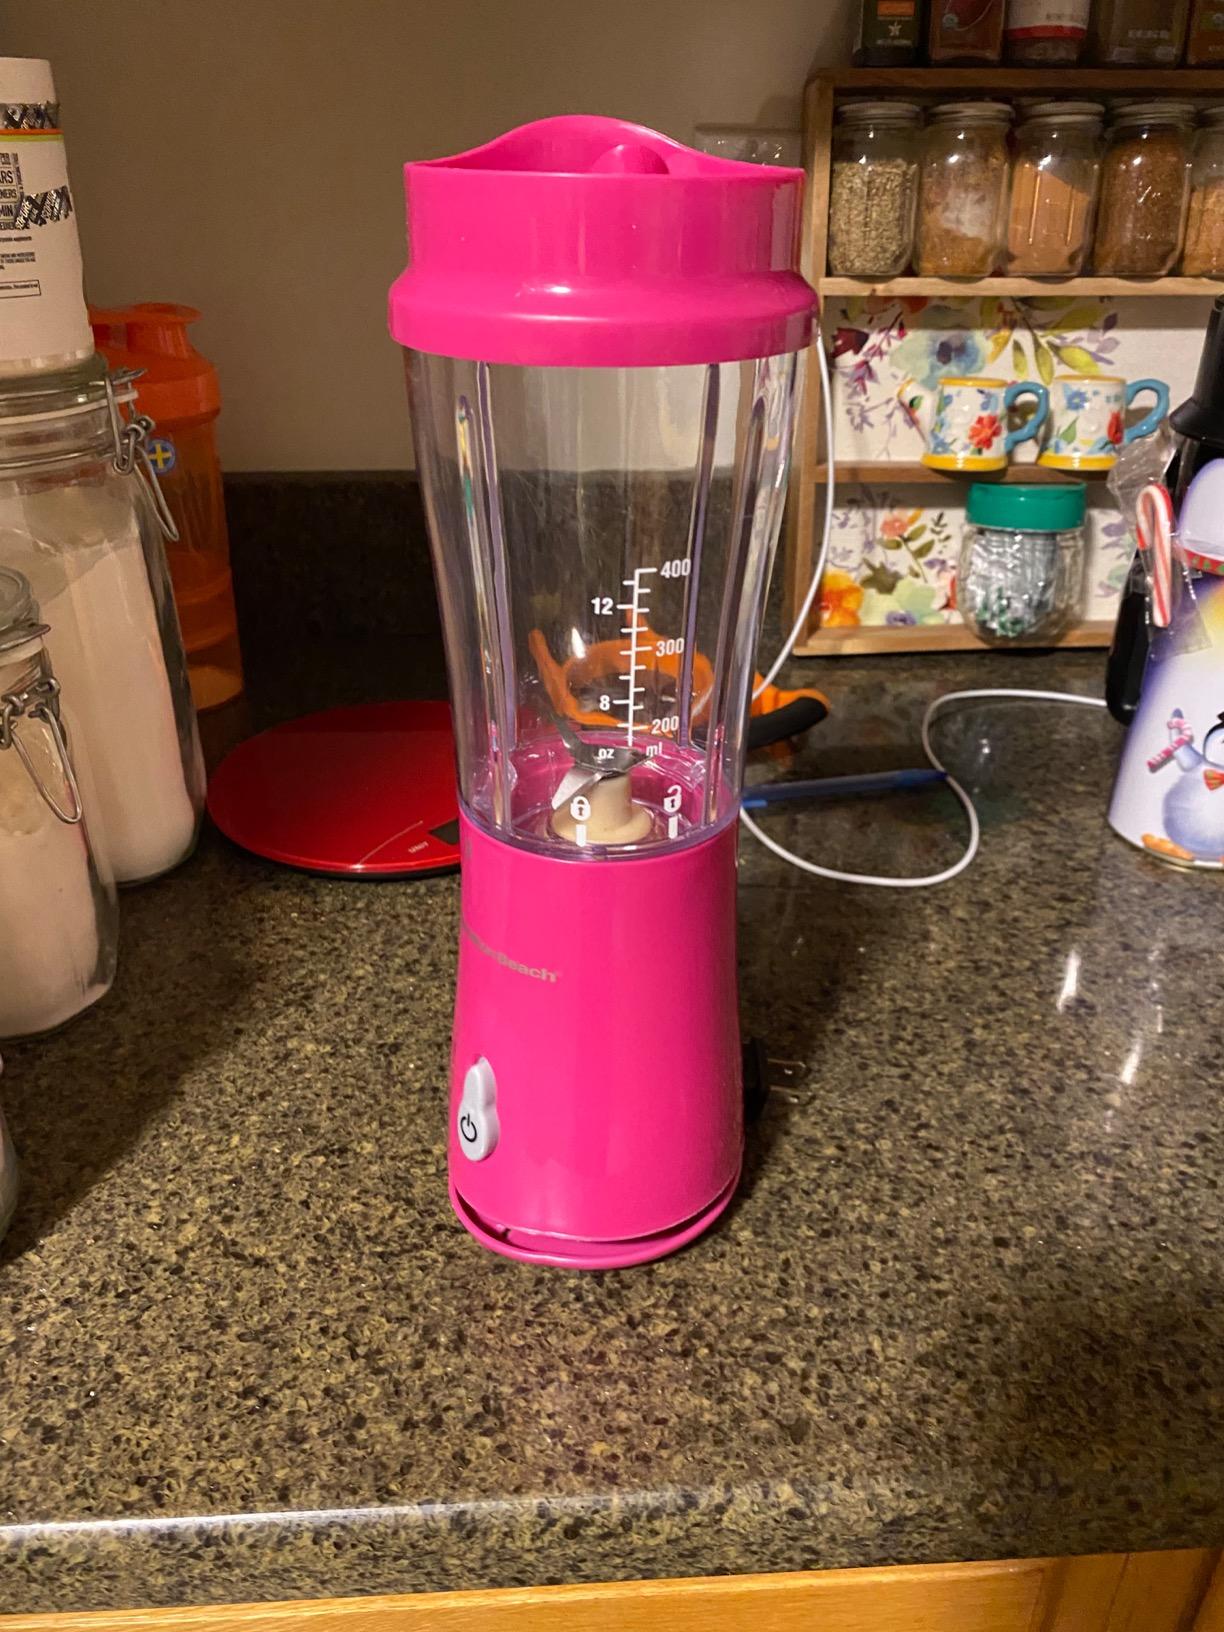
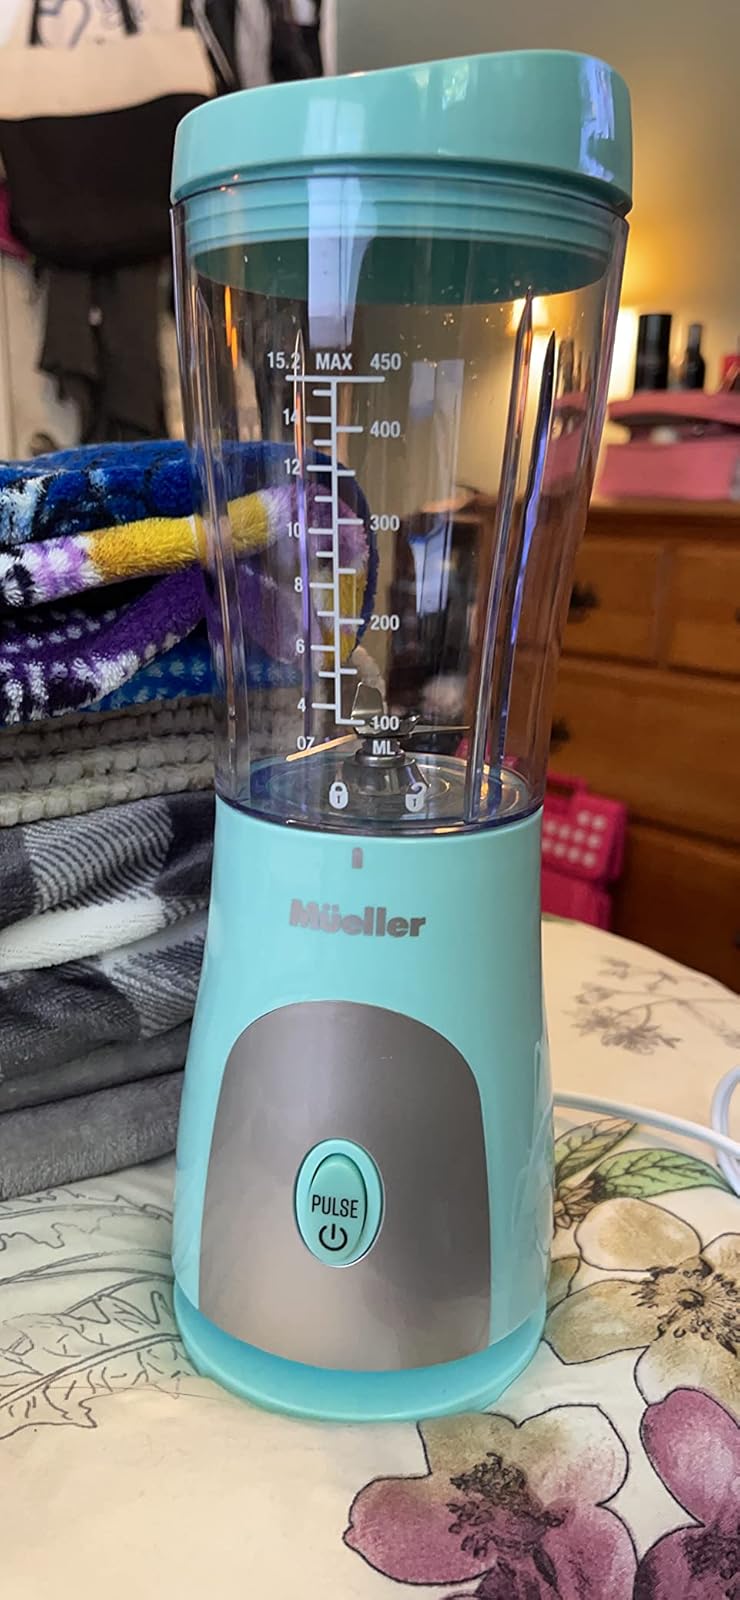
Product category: items_blender
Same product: no